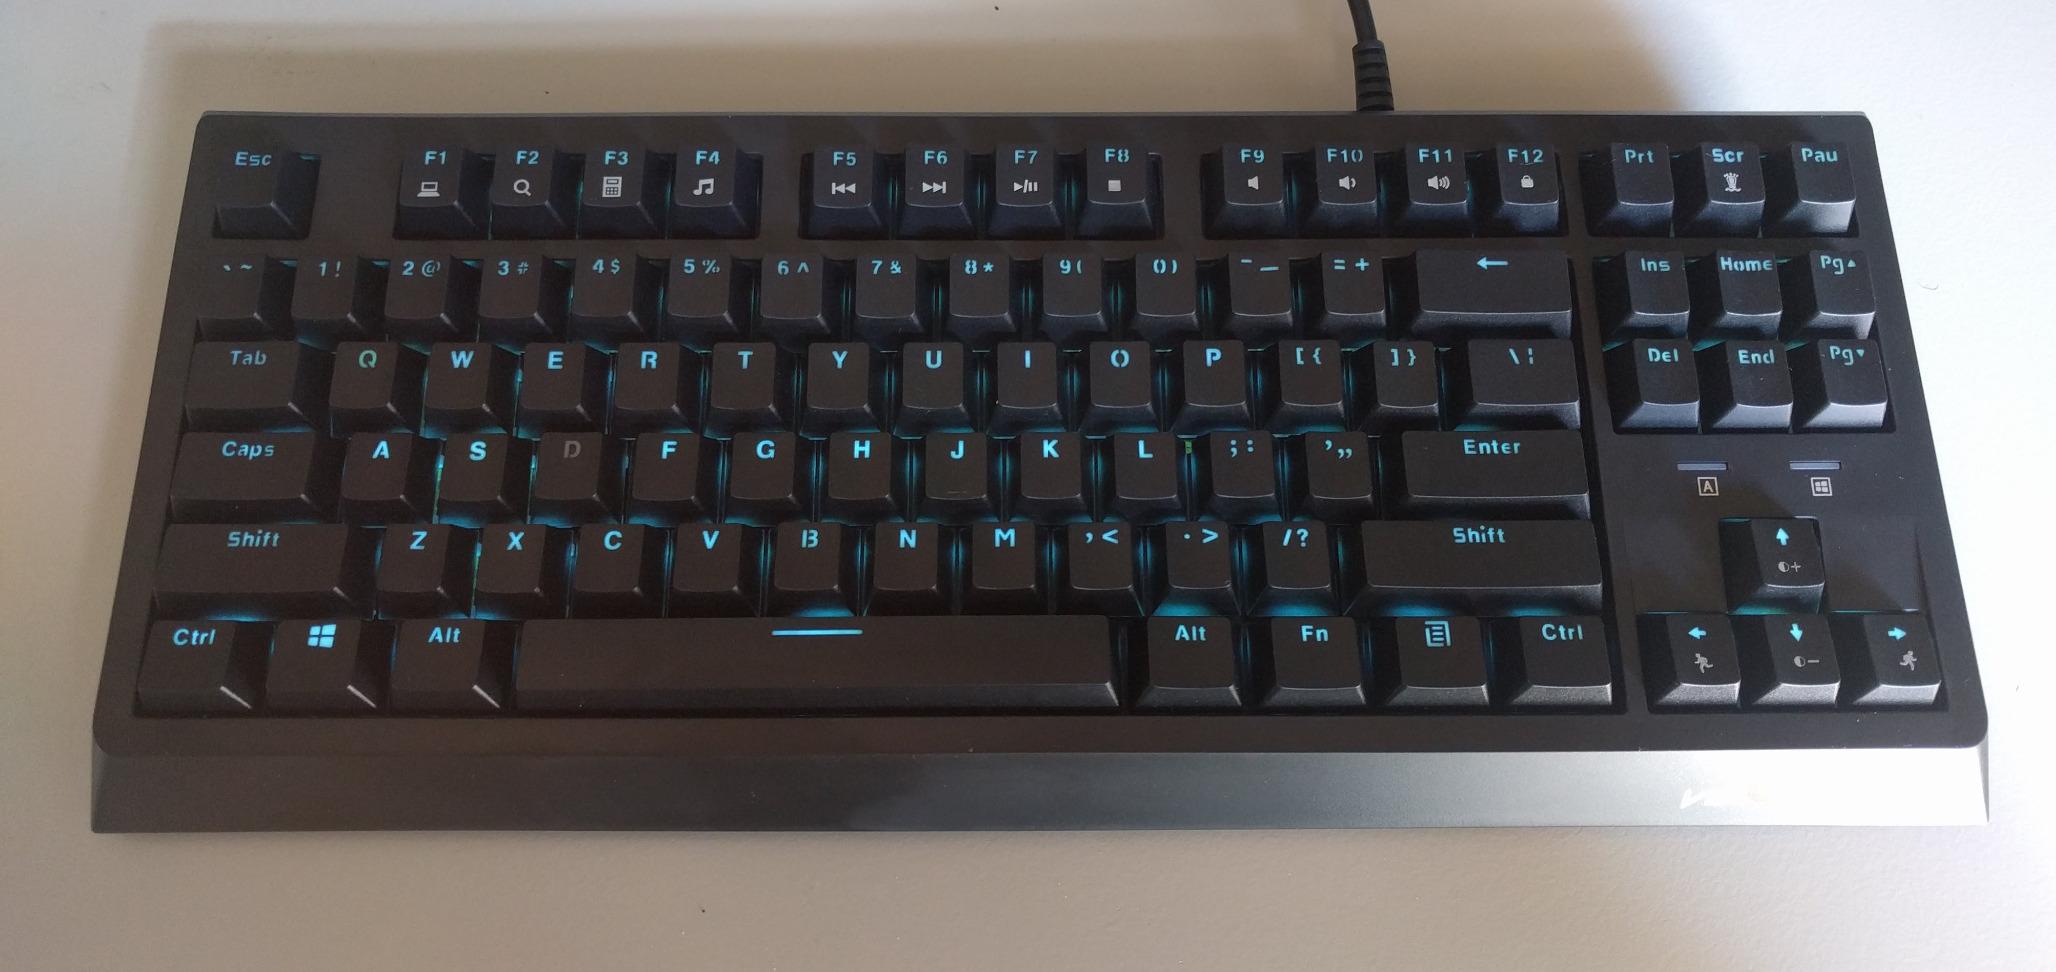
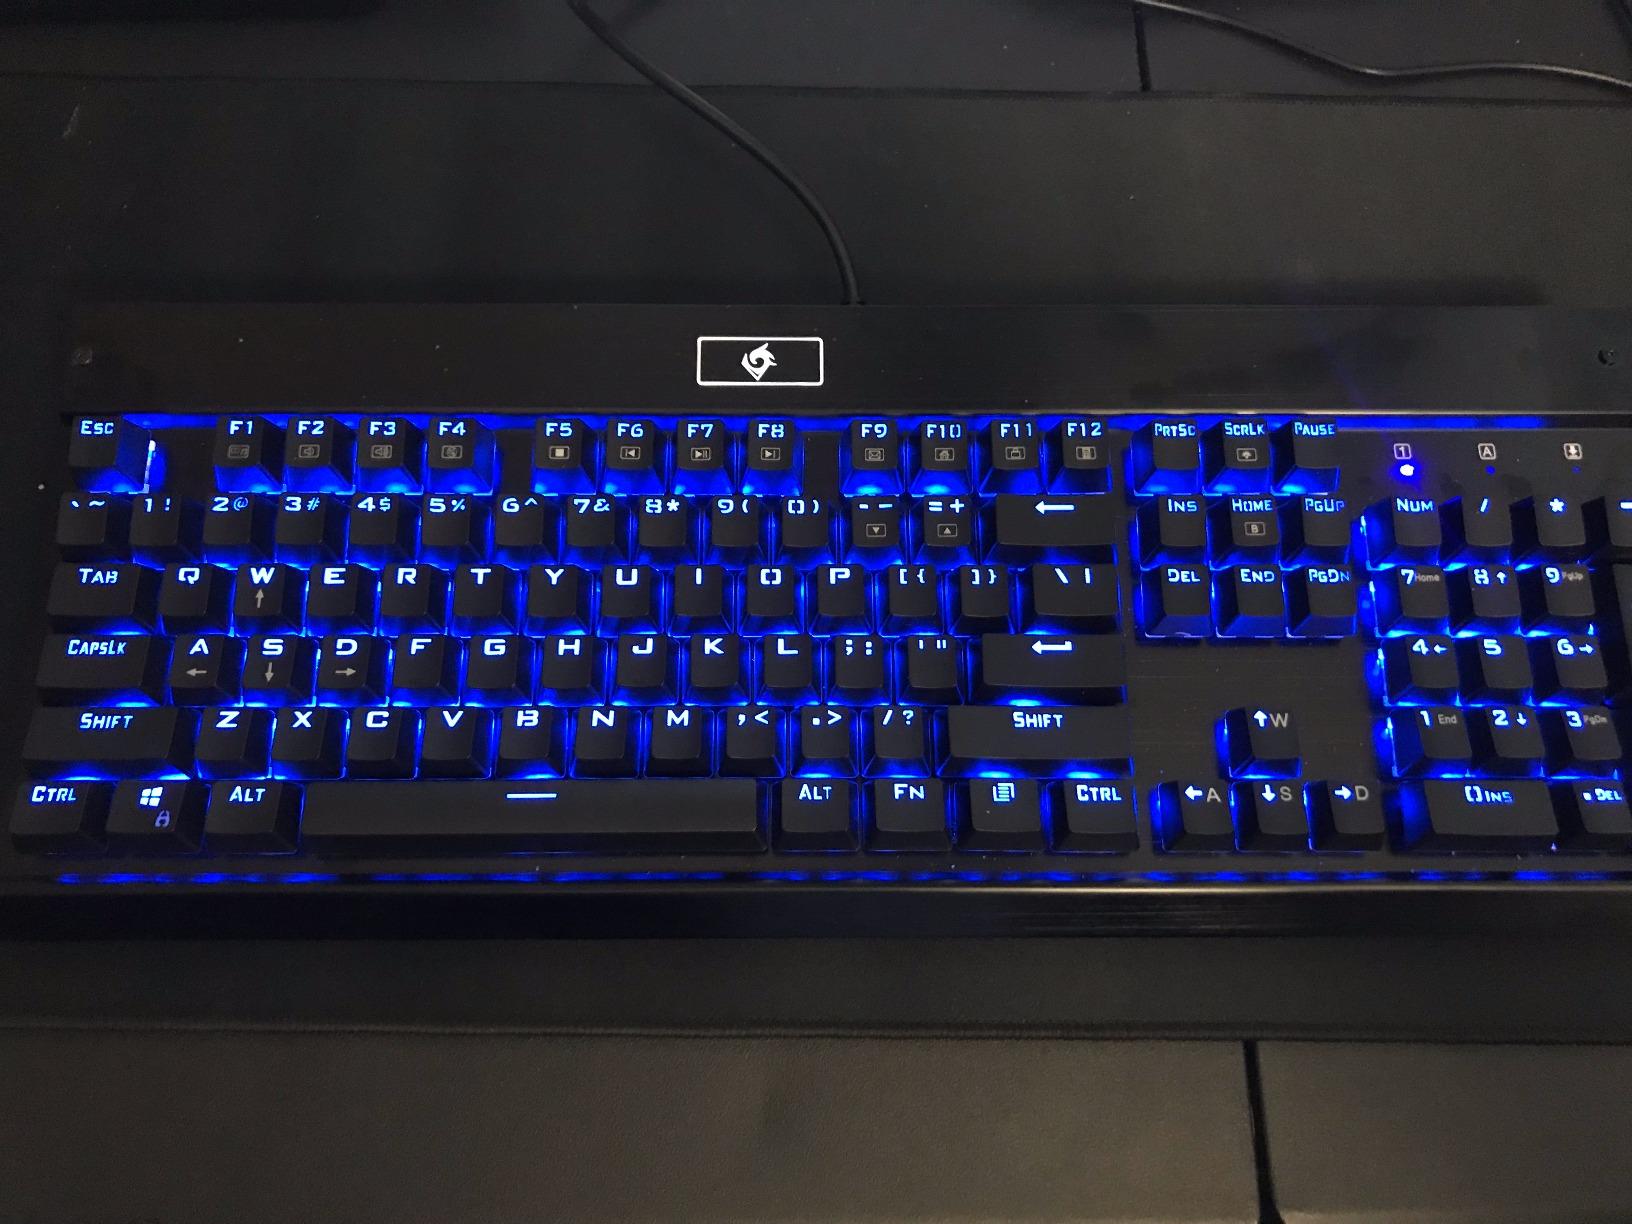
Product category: keyboard
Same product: no